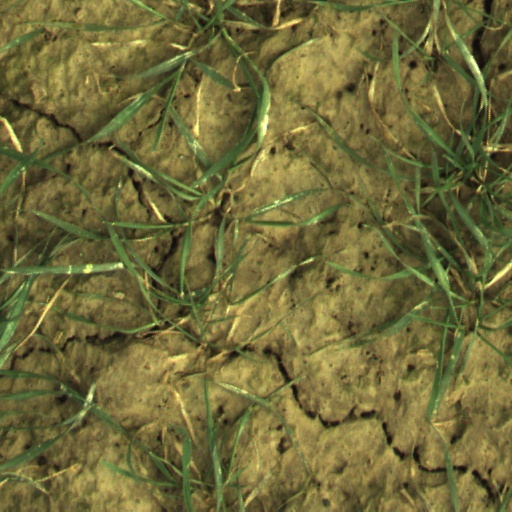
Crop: wheat